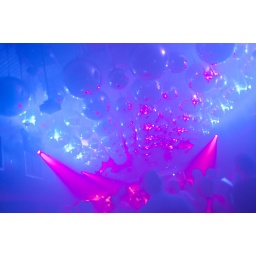
A ceiling full of mirror balls at the dance floor in Barcode, Vauxhall.